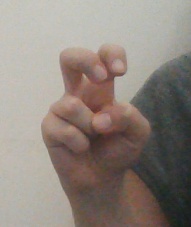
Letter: toot